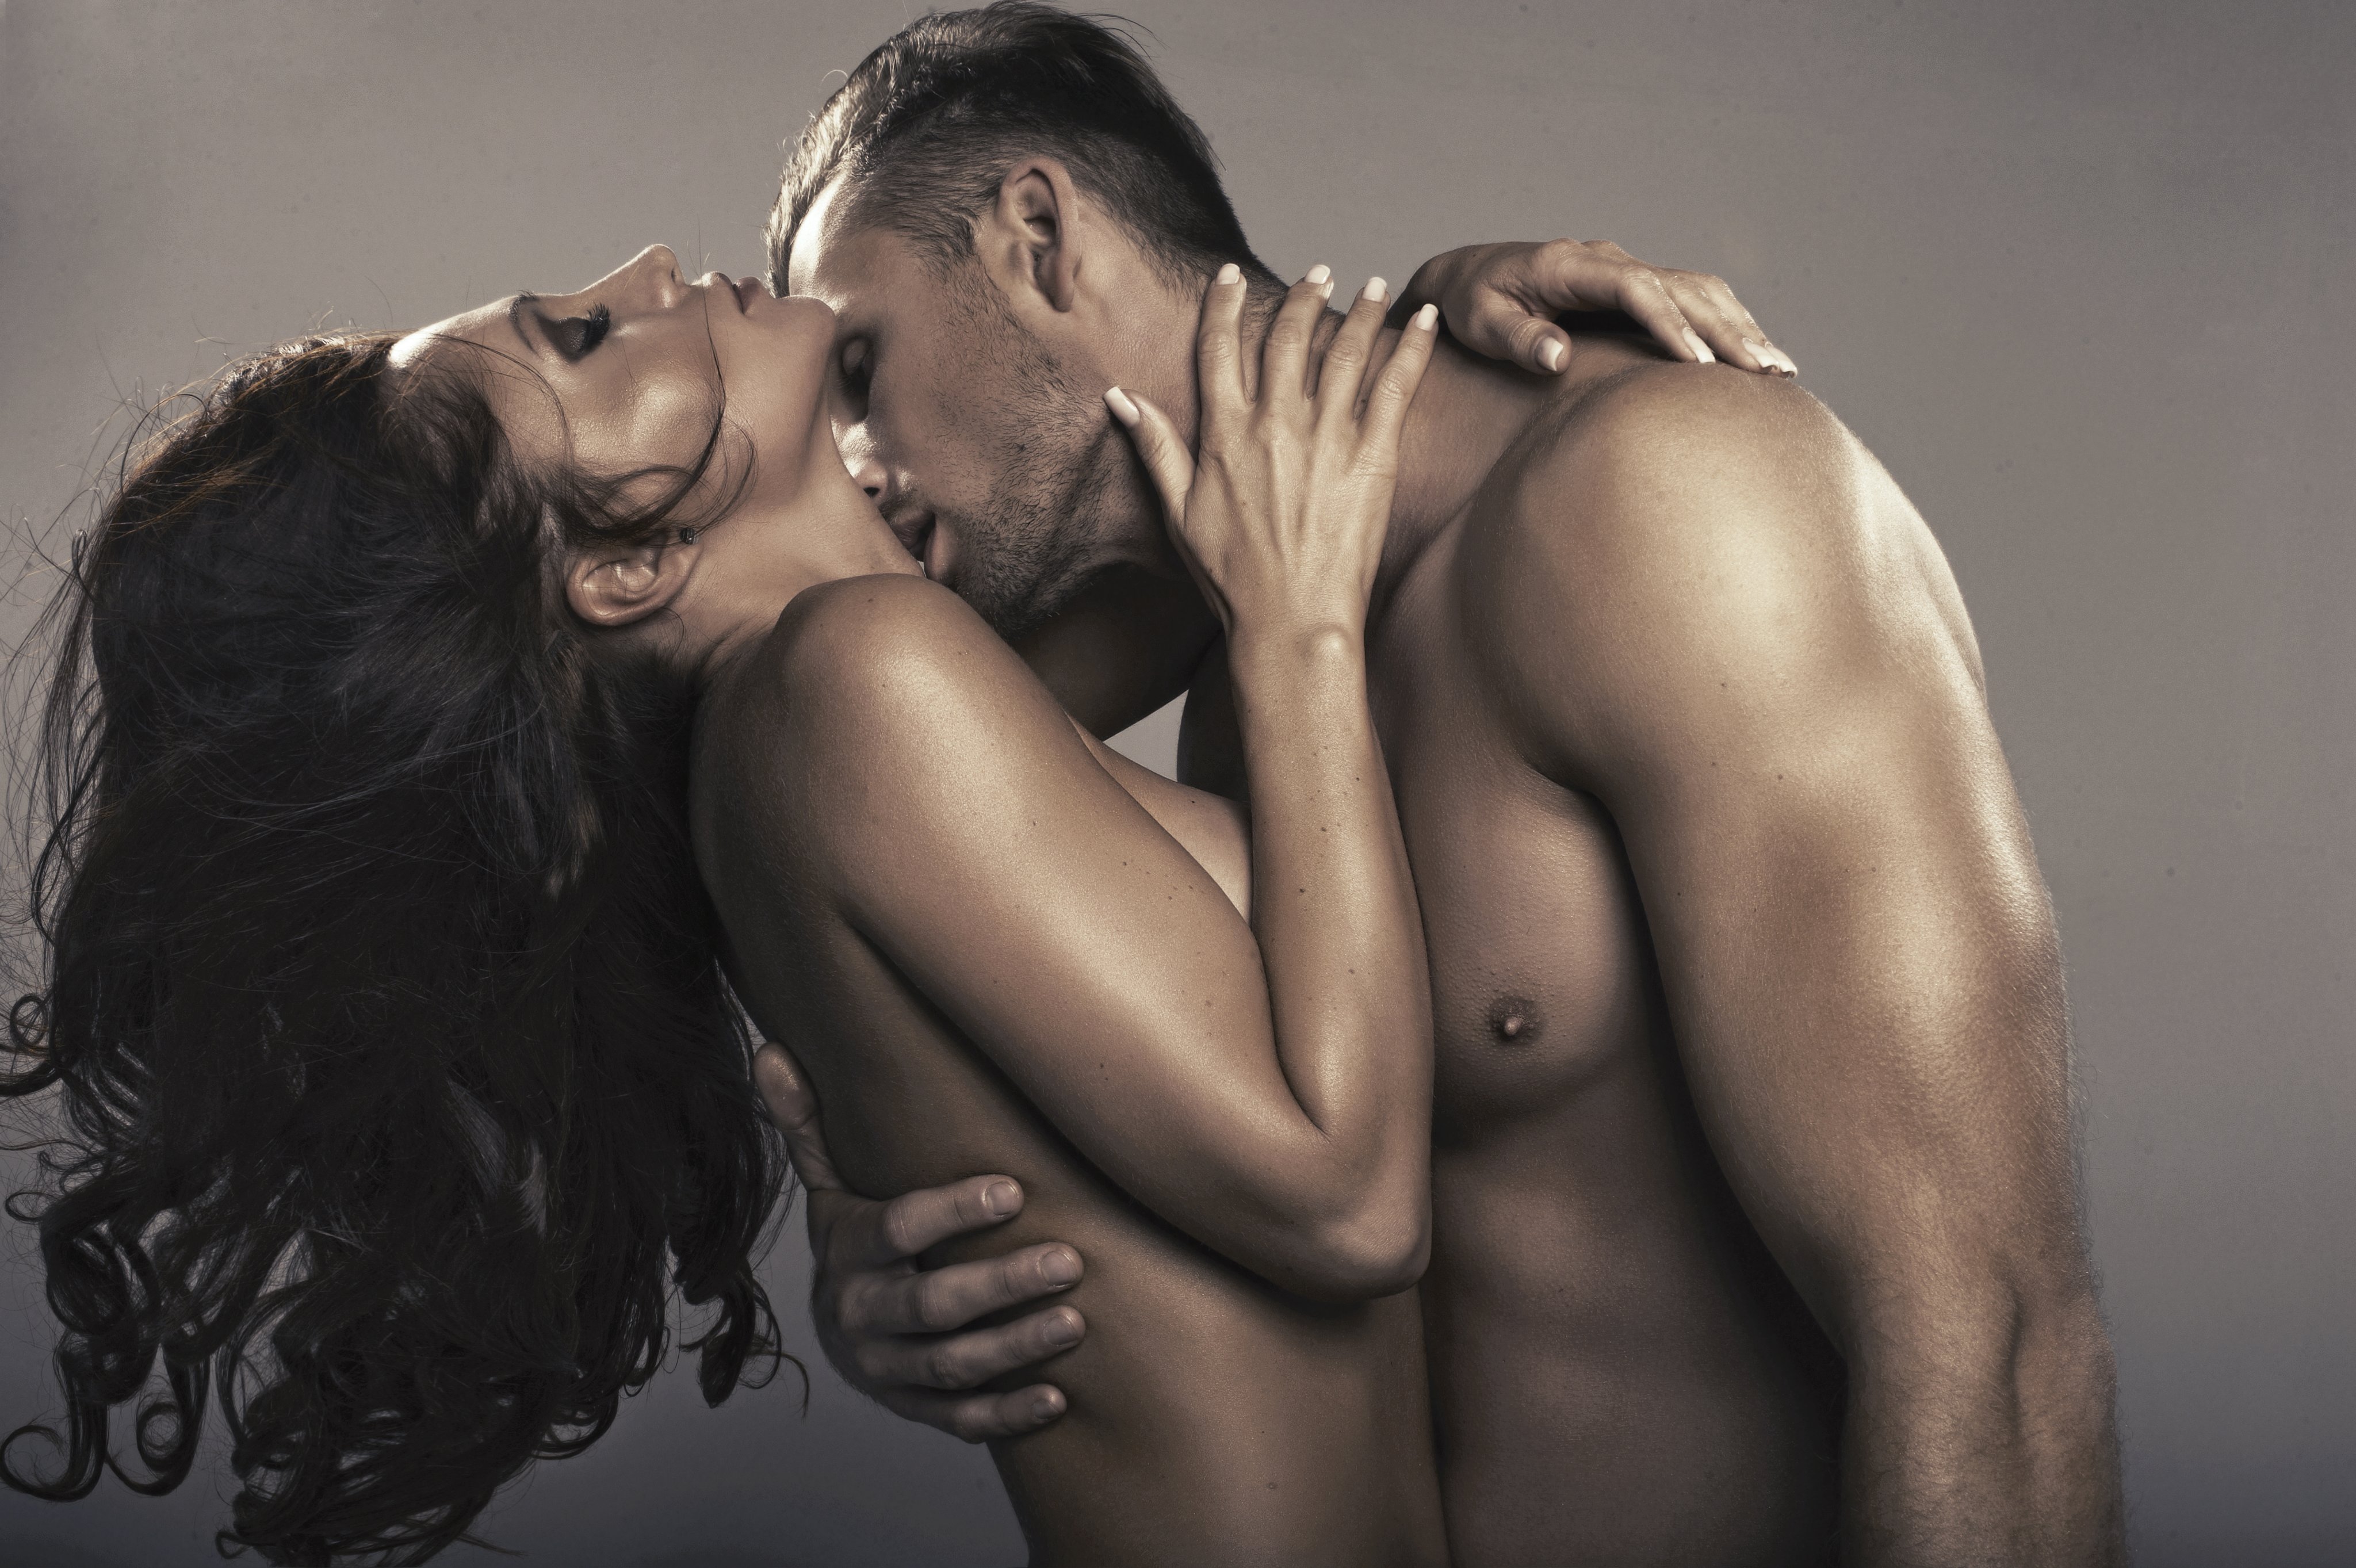
sexy, couple, kiss, love, boyfriend, girlfriend, naked, art model, passionate, lips, romance, muscle, model, photo shoot, thorax, barechestedness, flesh, abdomen, Human back